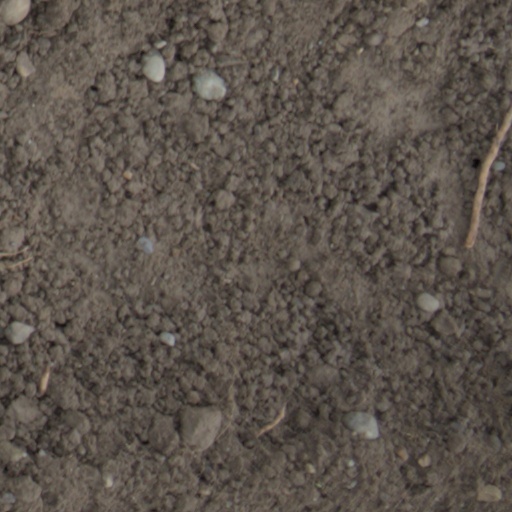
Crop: wheat